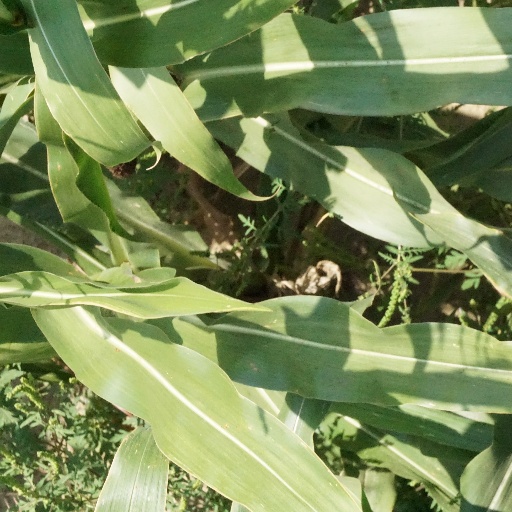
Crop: maize; corn